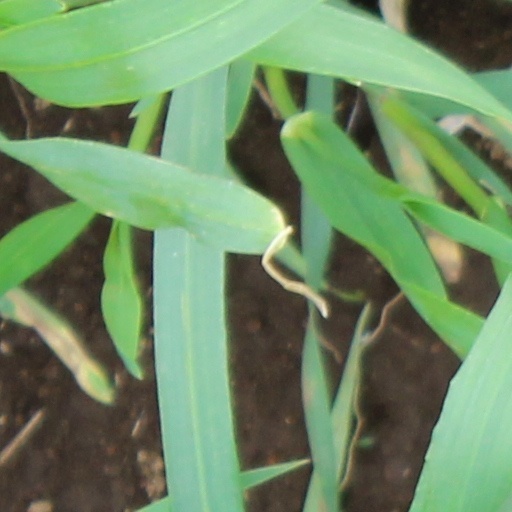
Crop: wheat